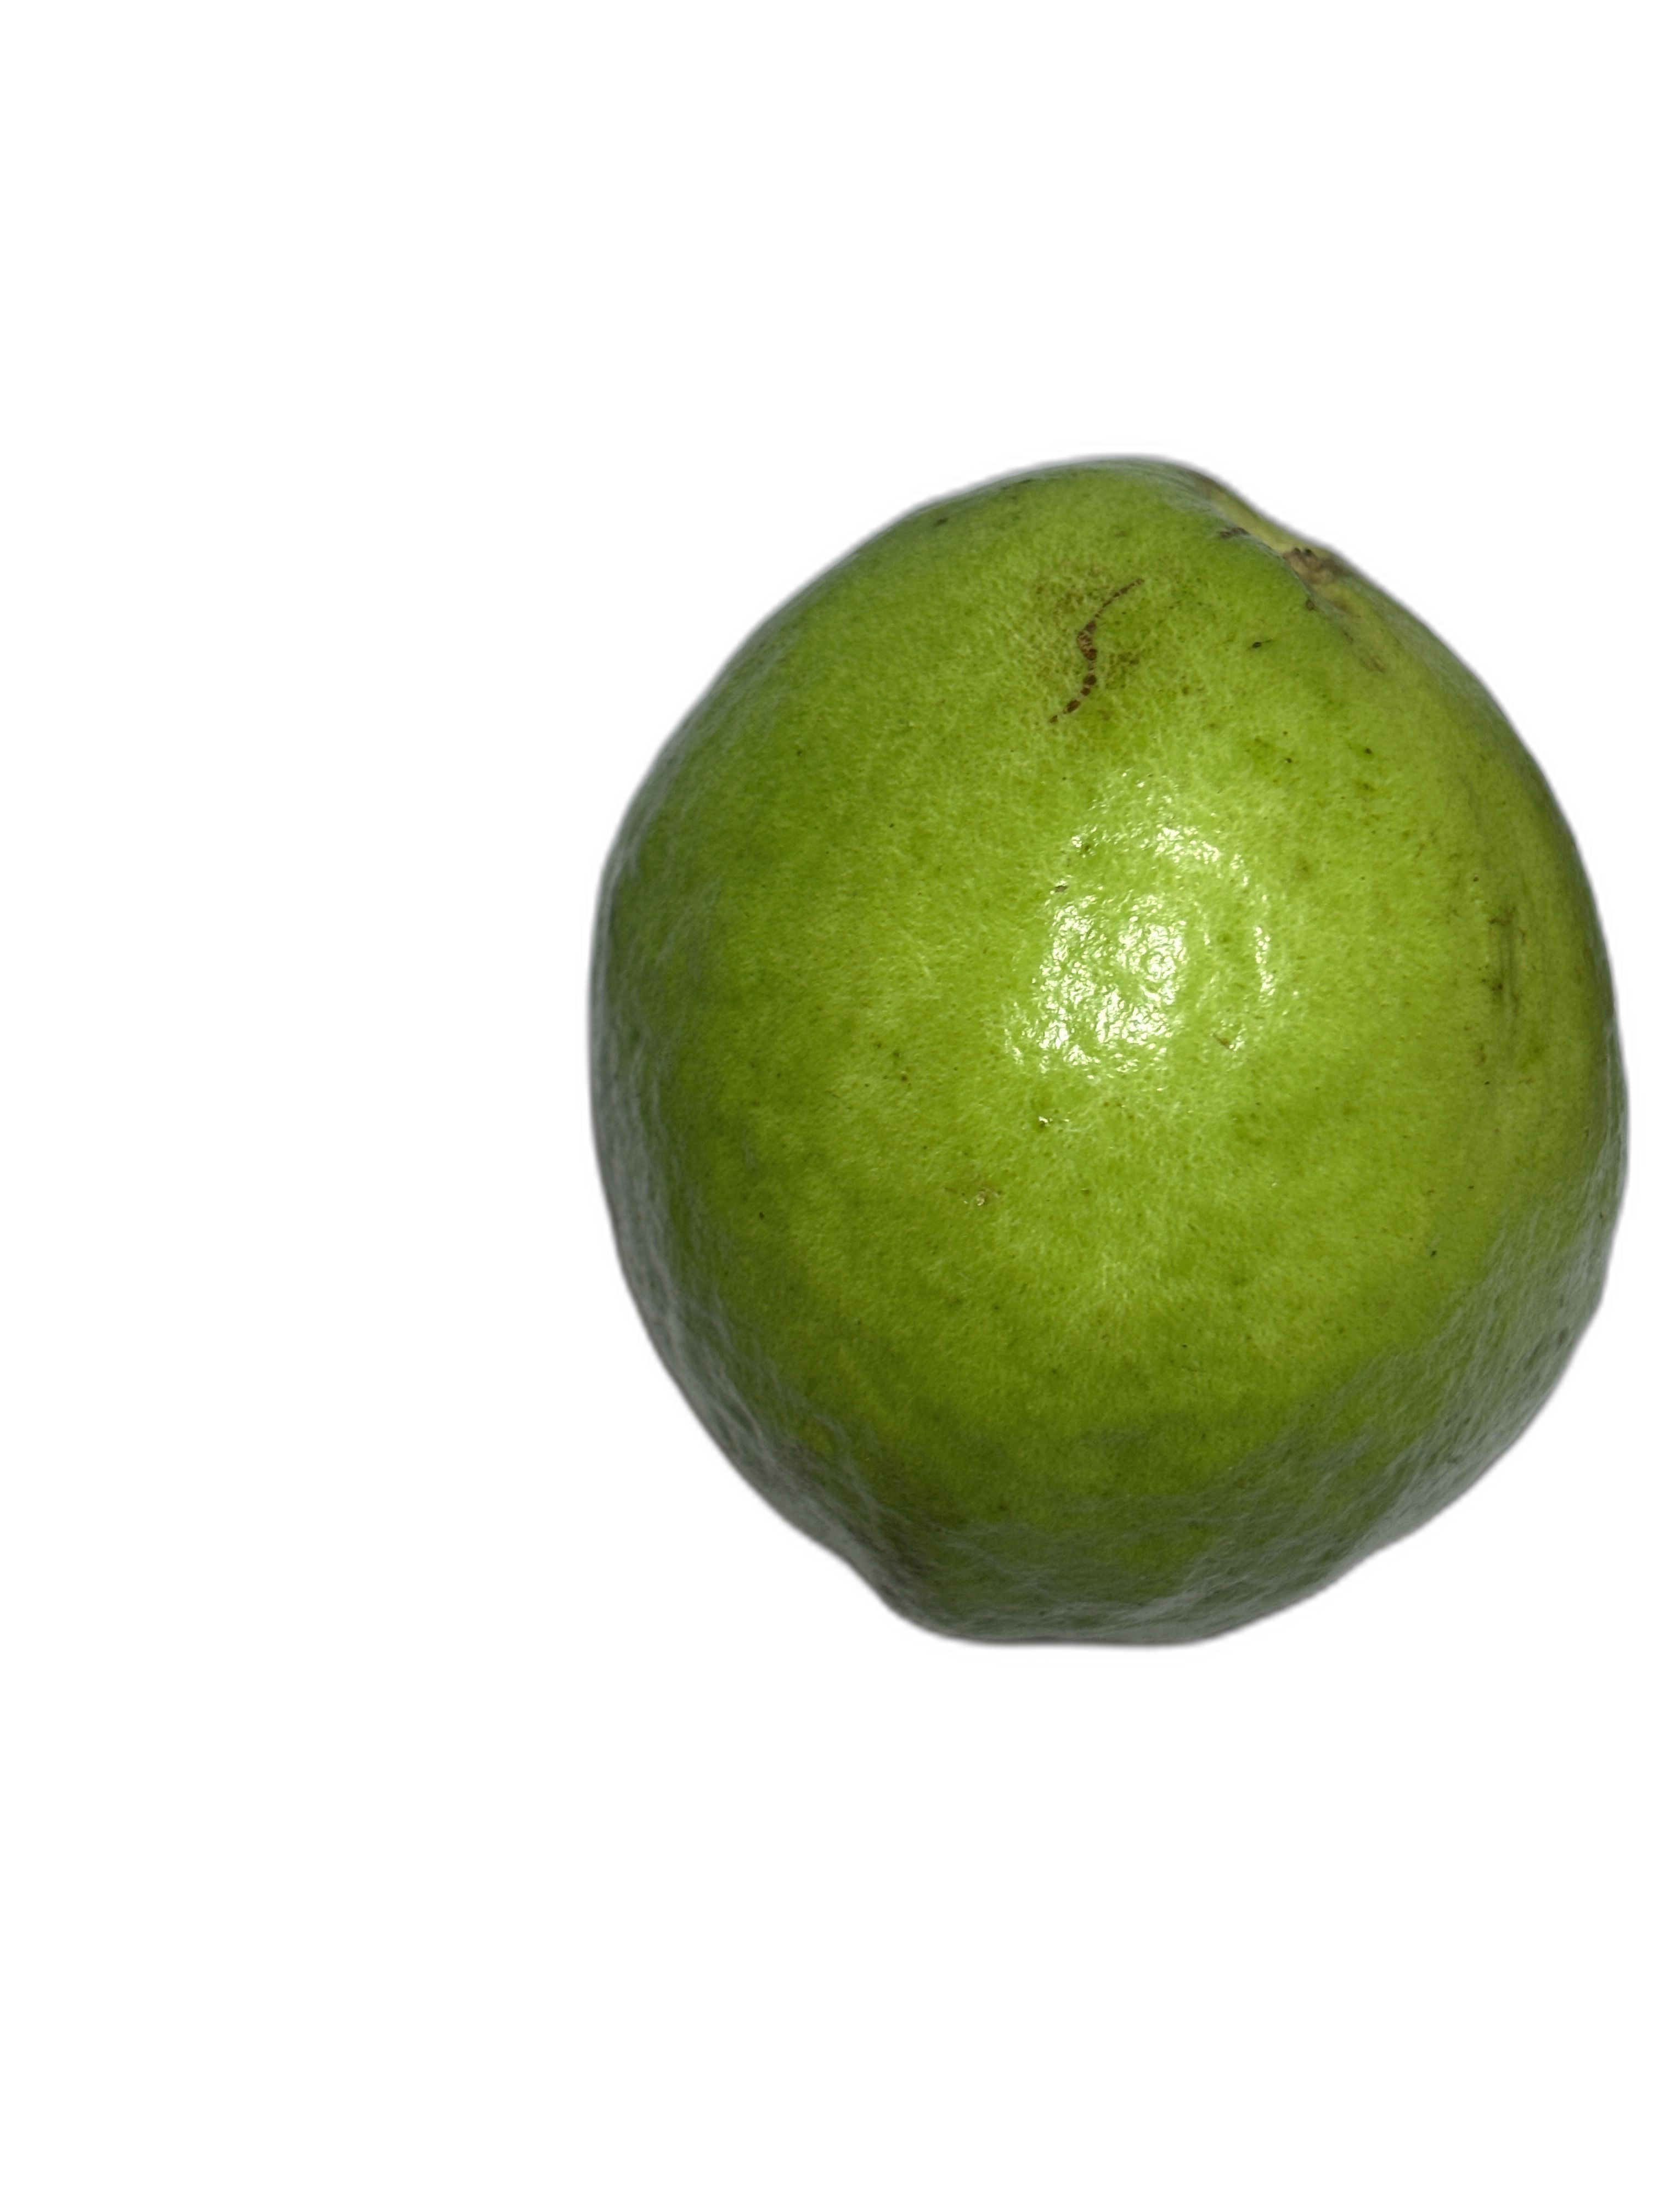
Plant part: fruit
Disease: Healthy